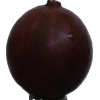
Label: gooseberry